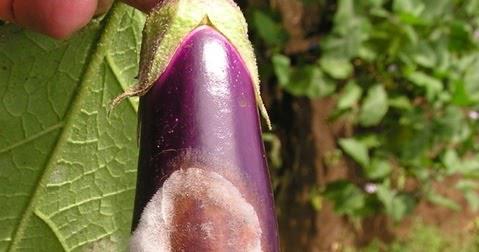
Plant: Eggplant
Disease: eggplant phomopsis fruit rot